Bears Ears National Monument

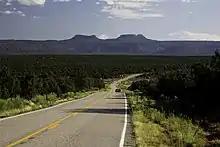
The Bears Ears from Utah State Route 261

The monument is named "Bears Ears" for a pair of buttes that rise to elevations over and , which is more than above Utah state routes 95 and 261.